List of UK Singles Downloads Chart number ones of the 2000s

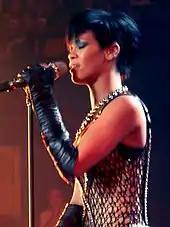
Colour photograph of Rihanna performing live in 2008.

The UK Singles Downloads Chart is a weekly music chart that ranks the most-downloaded singles in the United Kingdom. During the 2000s, the chart was compiled by The Official UK Charts Company (OCC) on behalf of the British music industry, and was based solely on non-subscription music downloads from selected online music stores. It was compiled using weekly sales from Sunday to Saturday, and was published each Wednesday afternoon, so as not to clash with the Sunday evening announcement of the UK Singles Chart.